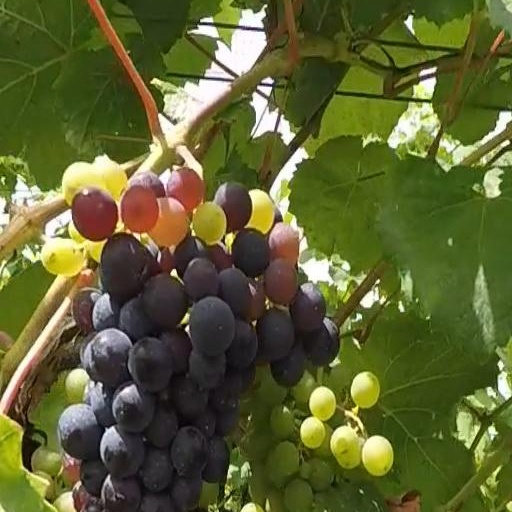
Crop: grape